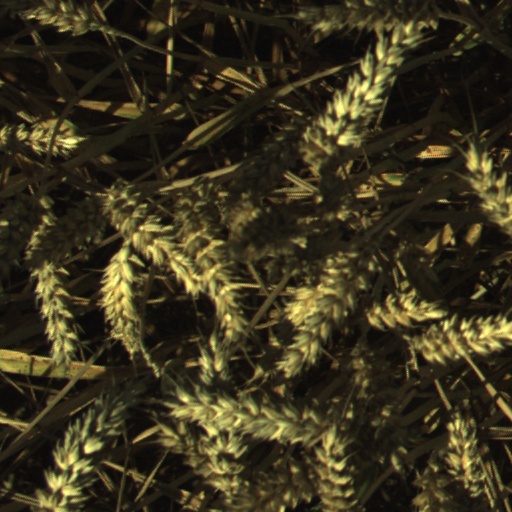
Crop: wheat